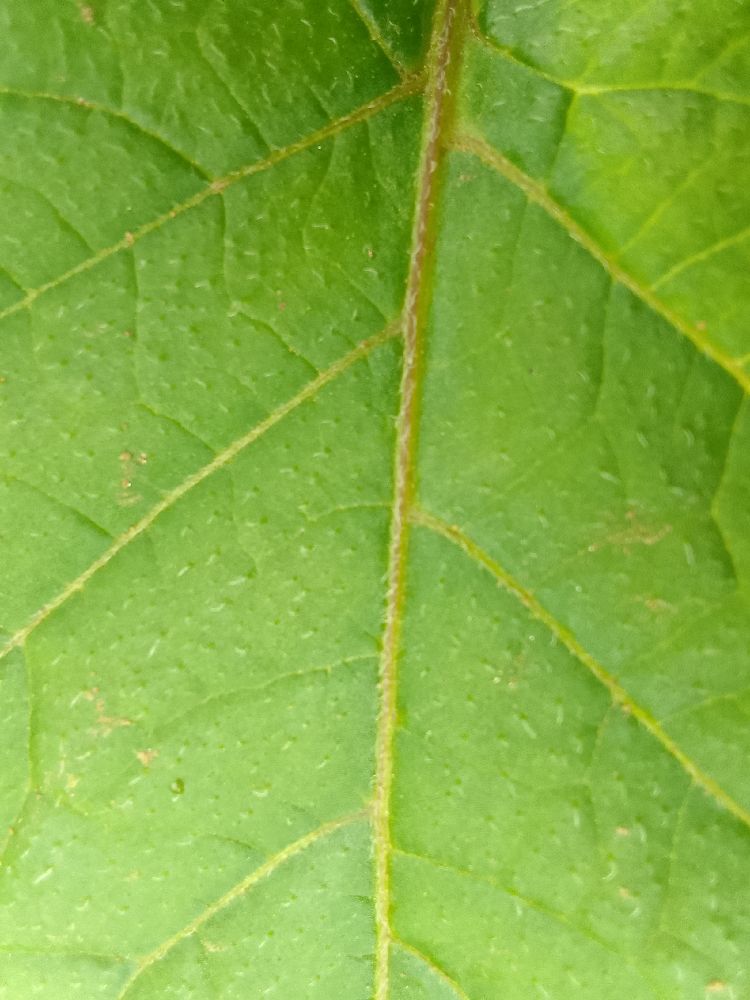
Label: Healthy